Fornham St Genevieve

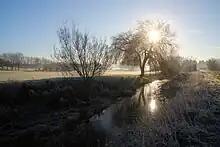
River Lark at Fornham St Genevieve (2008)

The Domesday Book records that the population of Fornham St Genevieve in 1086 was 30 households. The history of Fornham Park involved the scene of the Battle of Fornham in 1173. Robert Whitehand Earl of Leicester put up his final stand against the forces of Henry II near the church, and was subsequently captured and taken prisoner.